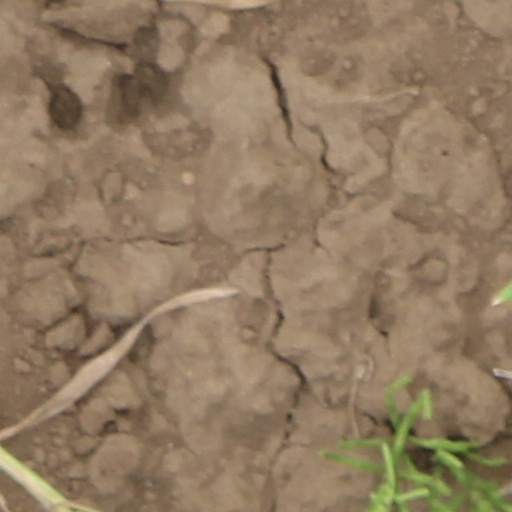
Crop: wheat